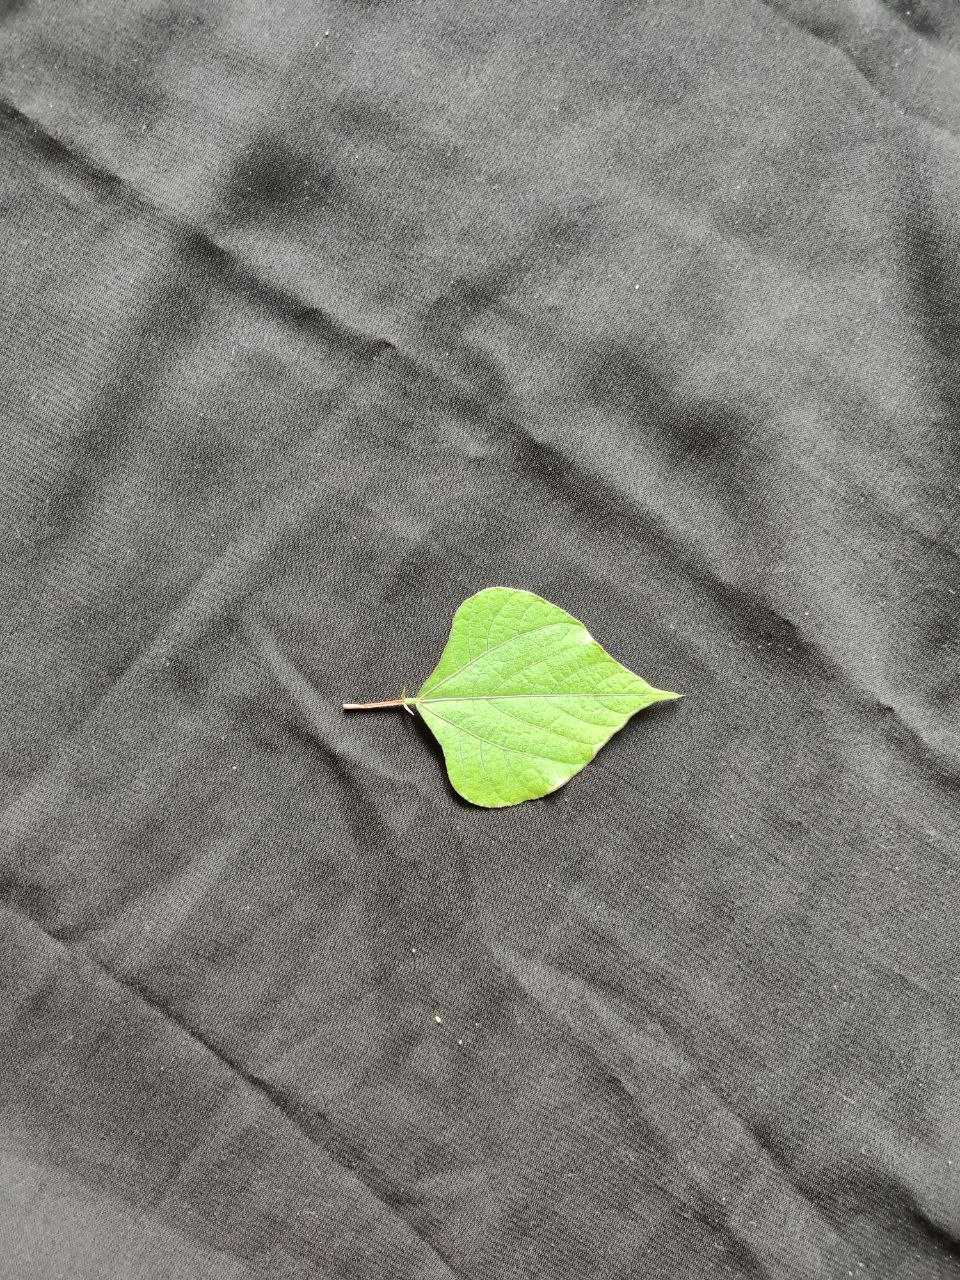
Crop: bean
Leaf condition: Fresh Leaf